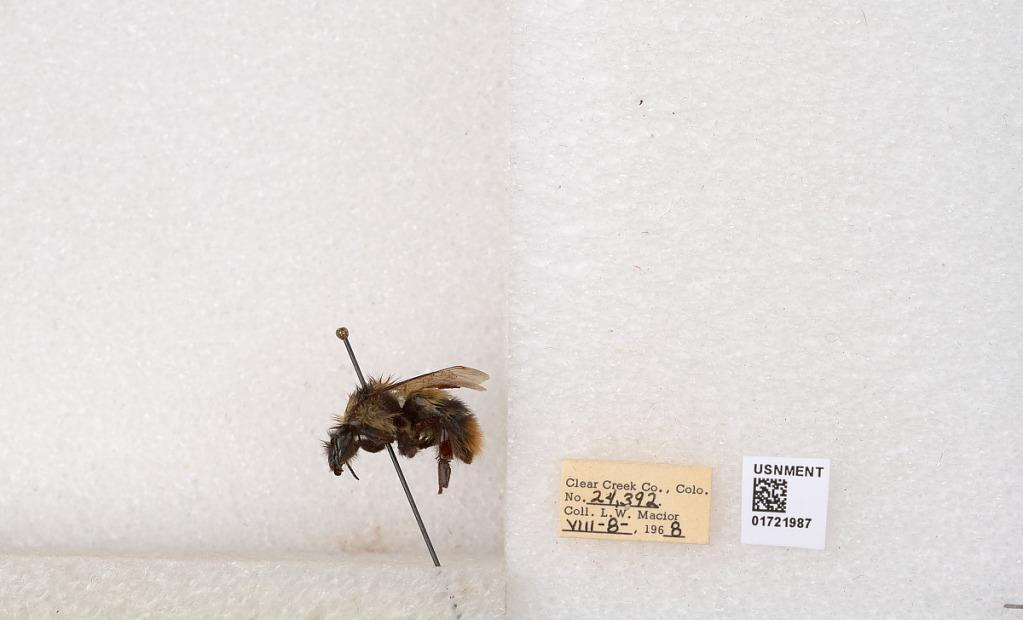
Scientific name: Bombus kirbyellus
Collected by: L. Macior
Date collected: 1968-8-8
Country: United States
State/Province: Colorado
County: Clear Creek
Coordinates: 39.6891, -105.644